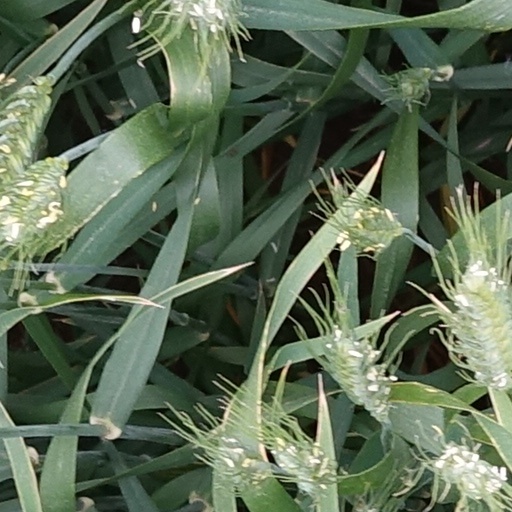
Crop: wheat